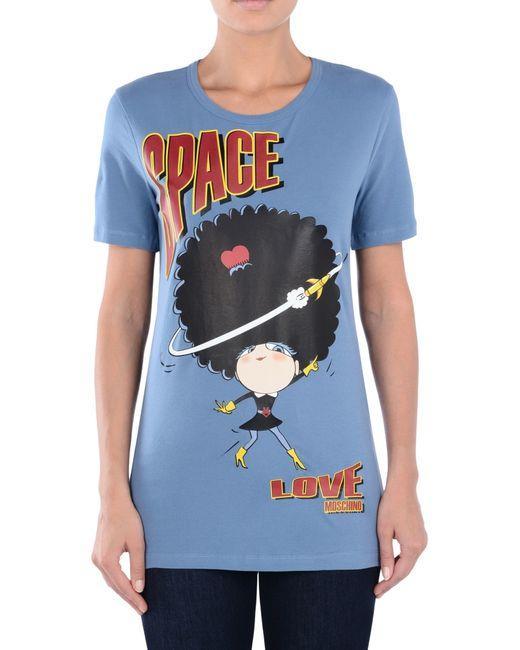
Blaues Rundhals-T-Shirt mit Space Love-Design